Carol Vaness

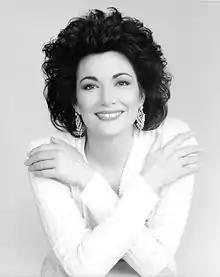
Carol Vaness, American soprano

Carol Theresa Vaness (born July 27, 1952) is an American lirico-spinto soprano and university professor.